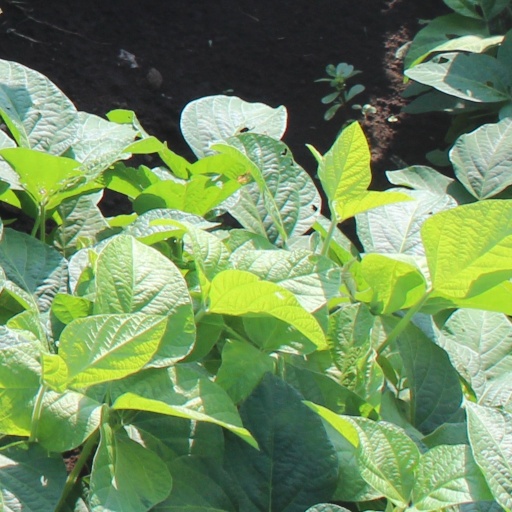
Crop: soybean